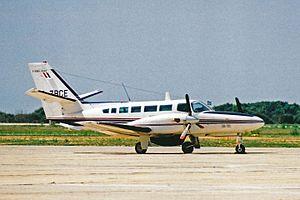
Un F.406 SURMAR de la douane française.
On regroupe sous le vocable d'Action de l'État en mer toutes les missions relevant en mer de l'État, à l'exception des missions liées à la défense nationale. L'accroissement des transports maritimes et des chargements à risques, ainsi que le développement des activités économiques et de loisirs en mer ont entraîné une évolution du rôle de l'État en mer.
La Garde-Côtes des douanes françaises est la partie aéro-maritime de l'administration des douanes françaises. Sa direction nationale est située depuis juillet 2019 au Havre. Elle est composée de trois services garde-côtes, un sur chaque façade maritime : Nantes pour l'Atlantique - Manche - mer du Nord, Marseille pour la Méditerranée, et une outre-mer en Martinique pour la zone Antilles-Guyane. À cela s'ajoute un élément nautique à Mayotte, mais n'entrant pas dans le champ de compétences du service à compétence national, la DNGCD.